Bert Franks

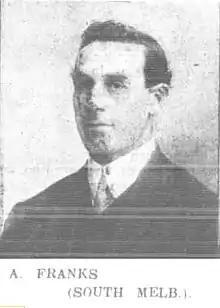
Franks in 1907

Albert William "Gunga" Franks (11 March 1880 – 14 September 1951) was an Australian rules footballer who played for South Melbourne in the Victorian Football League (VFL).